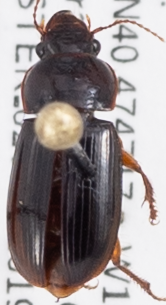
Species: Harpalus desertus
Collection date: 2019-04-17
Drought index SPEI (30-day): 0.272
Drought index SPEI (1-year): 1.22
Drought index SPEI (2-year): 0.54